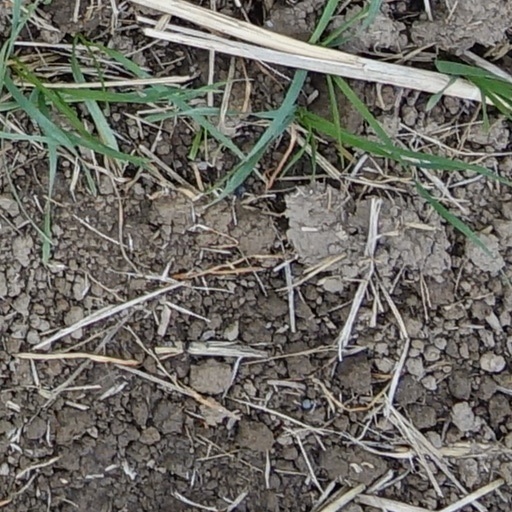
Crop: wheat